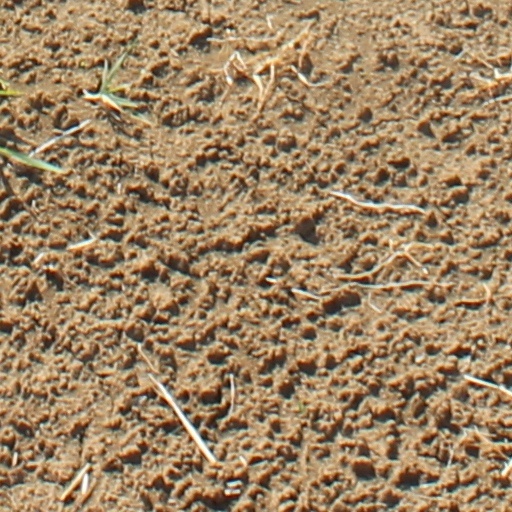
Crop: wheat